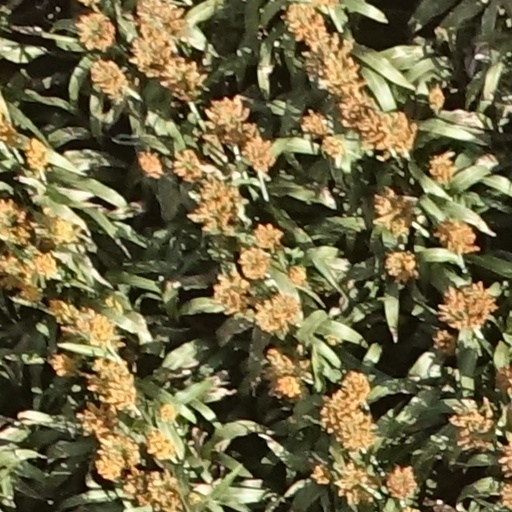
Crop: sorghum